Anti-CRISPR

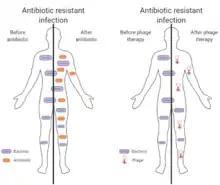
Phage therapy could be used against antibiotic resistance, as bacteriophages can kill bacteria, and cure an infection.

AcrIIA4 is one of the proteins responsible for the CRISPR-Cas9 system inhibition, the mechanism used in mammalian cells edition. Addition of AcrIIA4 in human cells avoids Cas9 interaction with the CRISPR system, reducing its ability to cut DNA. However, diverse studies have reached the conclusion that adding it in small proportions after the genome editing has been done, reduces the number of off-target cuts at the concrete sites in which Cas9 interacts, a thing that makes the whole system much more precise.